Florida Atlantic Owls football statistical leaders

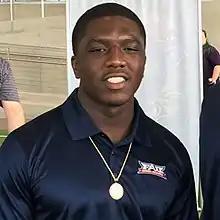
Devin Singletary holds almost all significant FAU rushing and scoring records.

The Florida Atlantic Owls football statistical leaders are individual statistical leaders of the Florida Atlantic Owls football program in various categories, including passing, rushing, receiving, total offense, defensive stats, kicking, and scoring. Within those areas, the lists identify single-game, single-season, and career leaders. The Owls represent Florida Atlantic University in the NCAA's Conference USA (C-USA).